List of rail accidents (1910–1919)

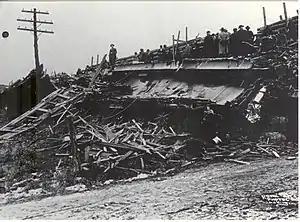
Shepherdsville train wreck

January 13 – "Romania" – Ciurea rail disaster at Ciurea: A passenger train overloaded with soldiers and refugees runs away down a bank between Bârnova and Ciurea, derailing at Ciurea station after being diverted onto a loop line. Between 600 and 1,000 killed in the derailment and subsequent fire.